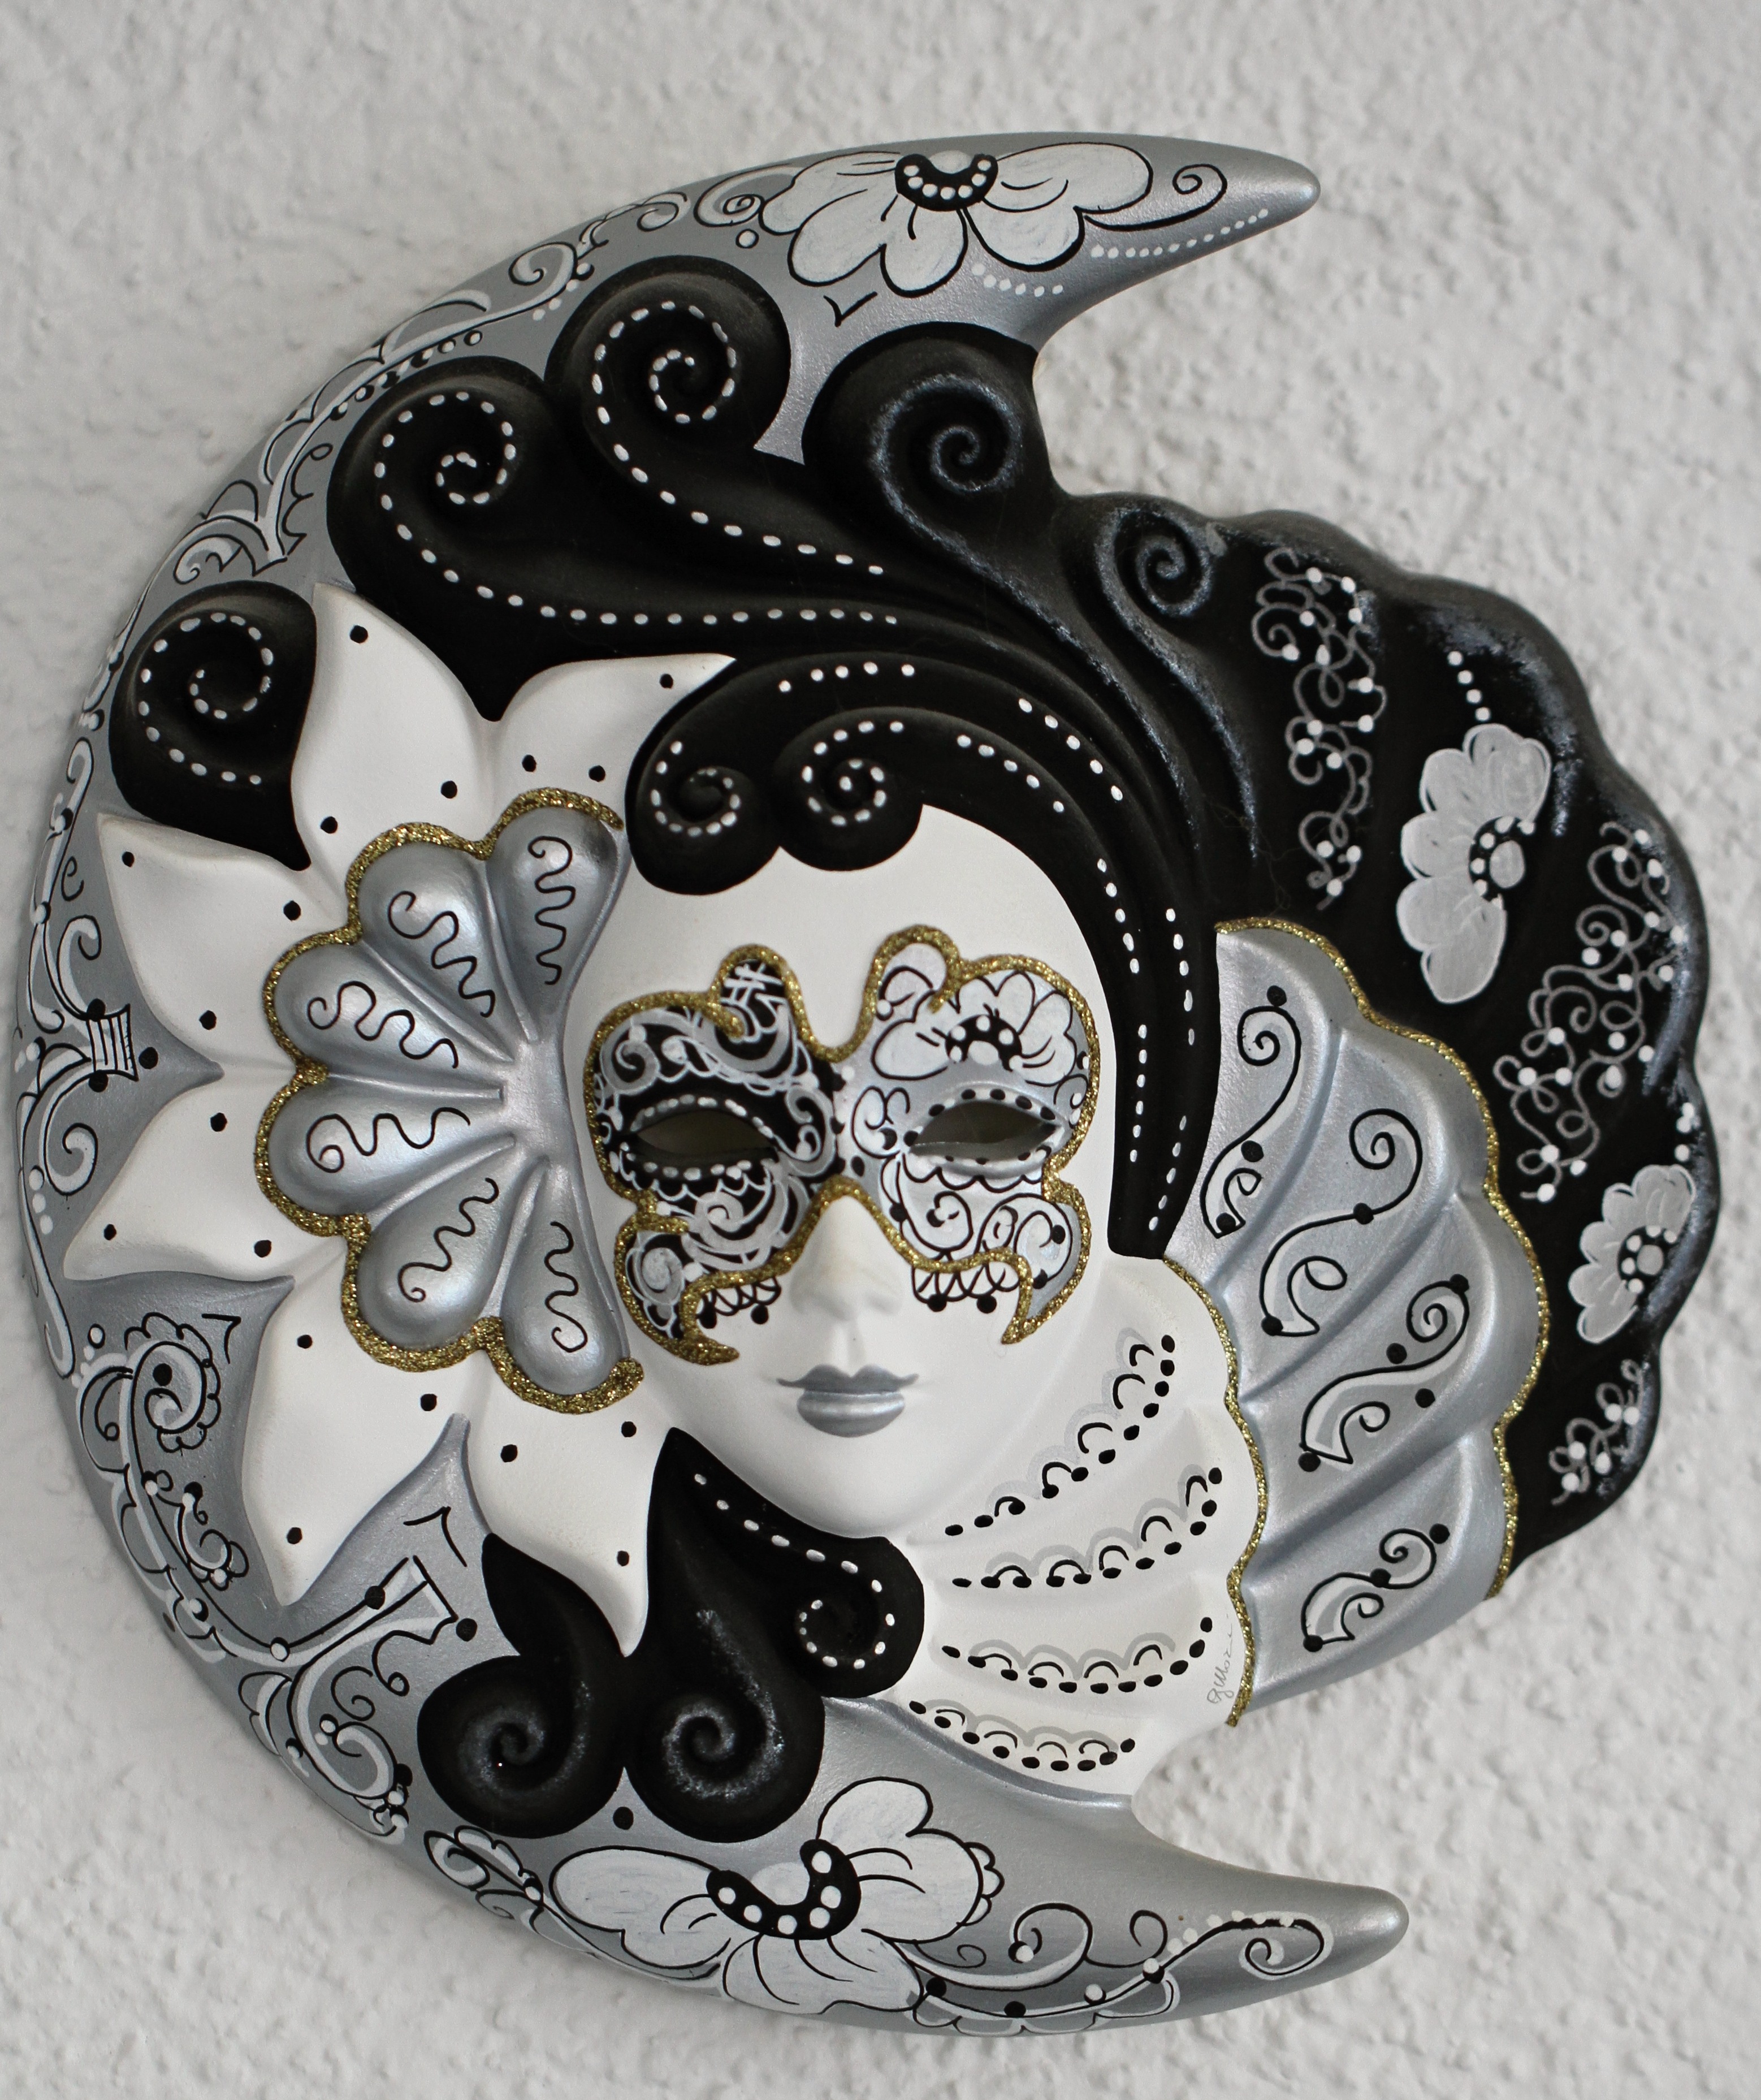
black and white, sun, white, wall, decoration, pattern, symbol, color, macro, italy, venice, craft, black, skull, moon, painting, glitter, jewellery, face, art, mask, design, head, venezia, beautiful, faces, expensive, artists, hand labor, venetian, brooch, gypsum, valuable, the mask, fashion accessory